Coastal coal-carrying trade of New South Wales

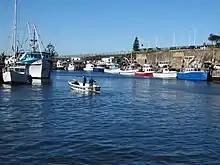
Belmore Basin, Wollongong, with the former locations of two of the coal staiths visible in the stone and concrete wall in the background (August 2018)

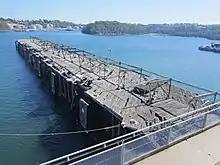
Balls Head Coal Loader at Waverton on Sydney Harbour - Old loading wharf viewed from former stockpile area in August 2018.

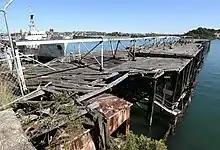
Balls Head Coal Loader, close up view of dilapidated loading wharf in September 2019. By the end of 2020, the decking had largely collapsed.

There were originally two jetties at Bellambi, the South Bulli Jetty named after the mine of the same name and the Bellambi Coal Co. Jetty used by the Model Mine at Woonoona. The South Bulli Jetty built in 1887 was on Bellambi Beach immediately to the north of Bellambi Point. The Bellambi Coal Co. Jetty (also known as the "Woonoona Jetty") built in 1889 was located on a small rocky outcrop just to the north of the South Bulli Jetty, near where the Bellambi Rockpool is today. The port had also been the site of an earlier coal jetty completed around 1858 but only used for a relatively short time.